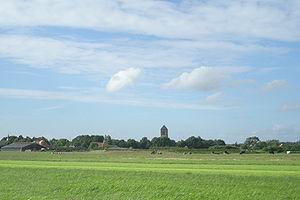
Nijemirdum est un village de la commune néerlandaise de De Fryske Marren, situé dans la province de Frise.